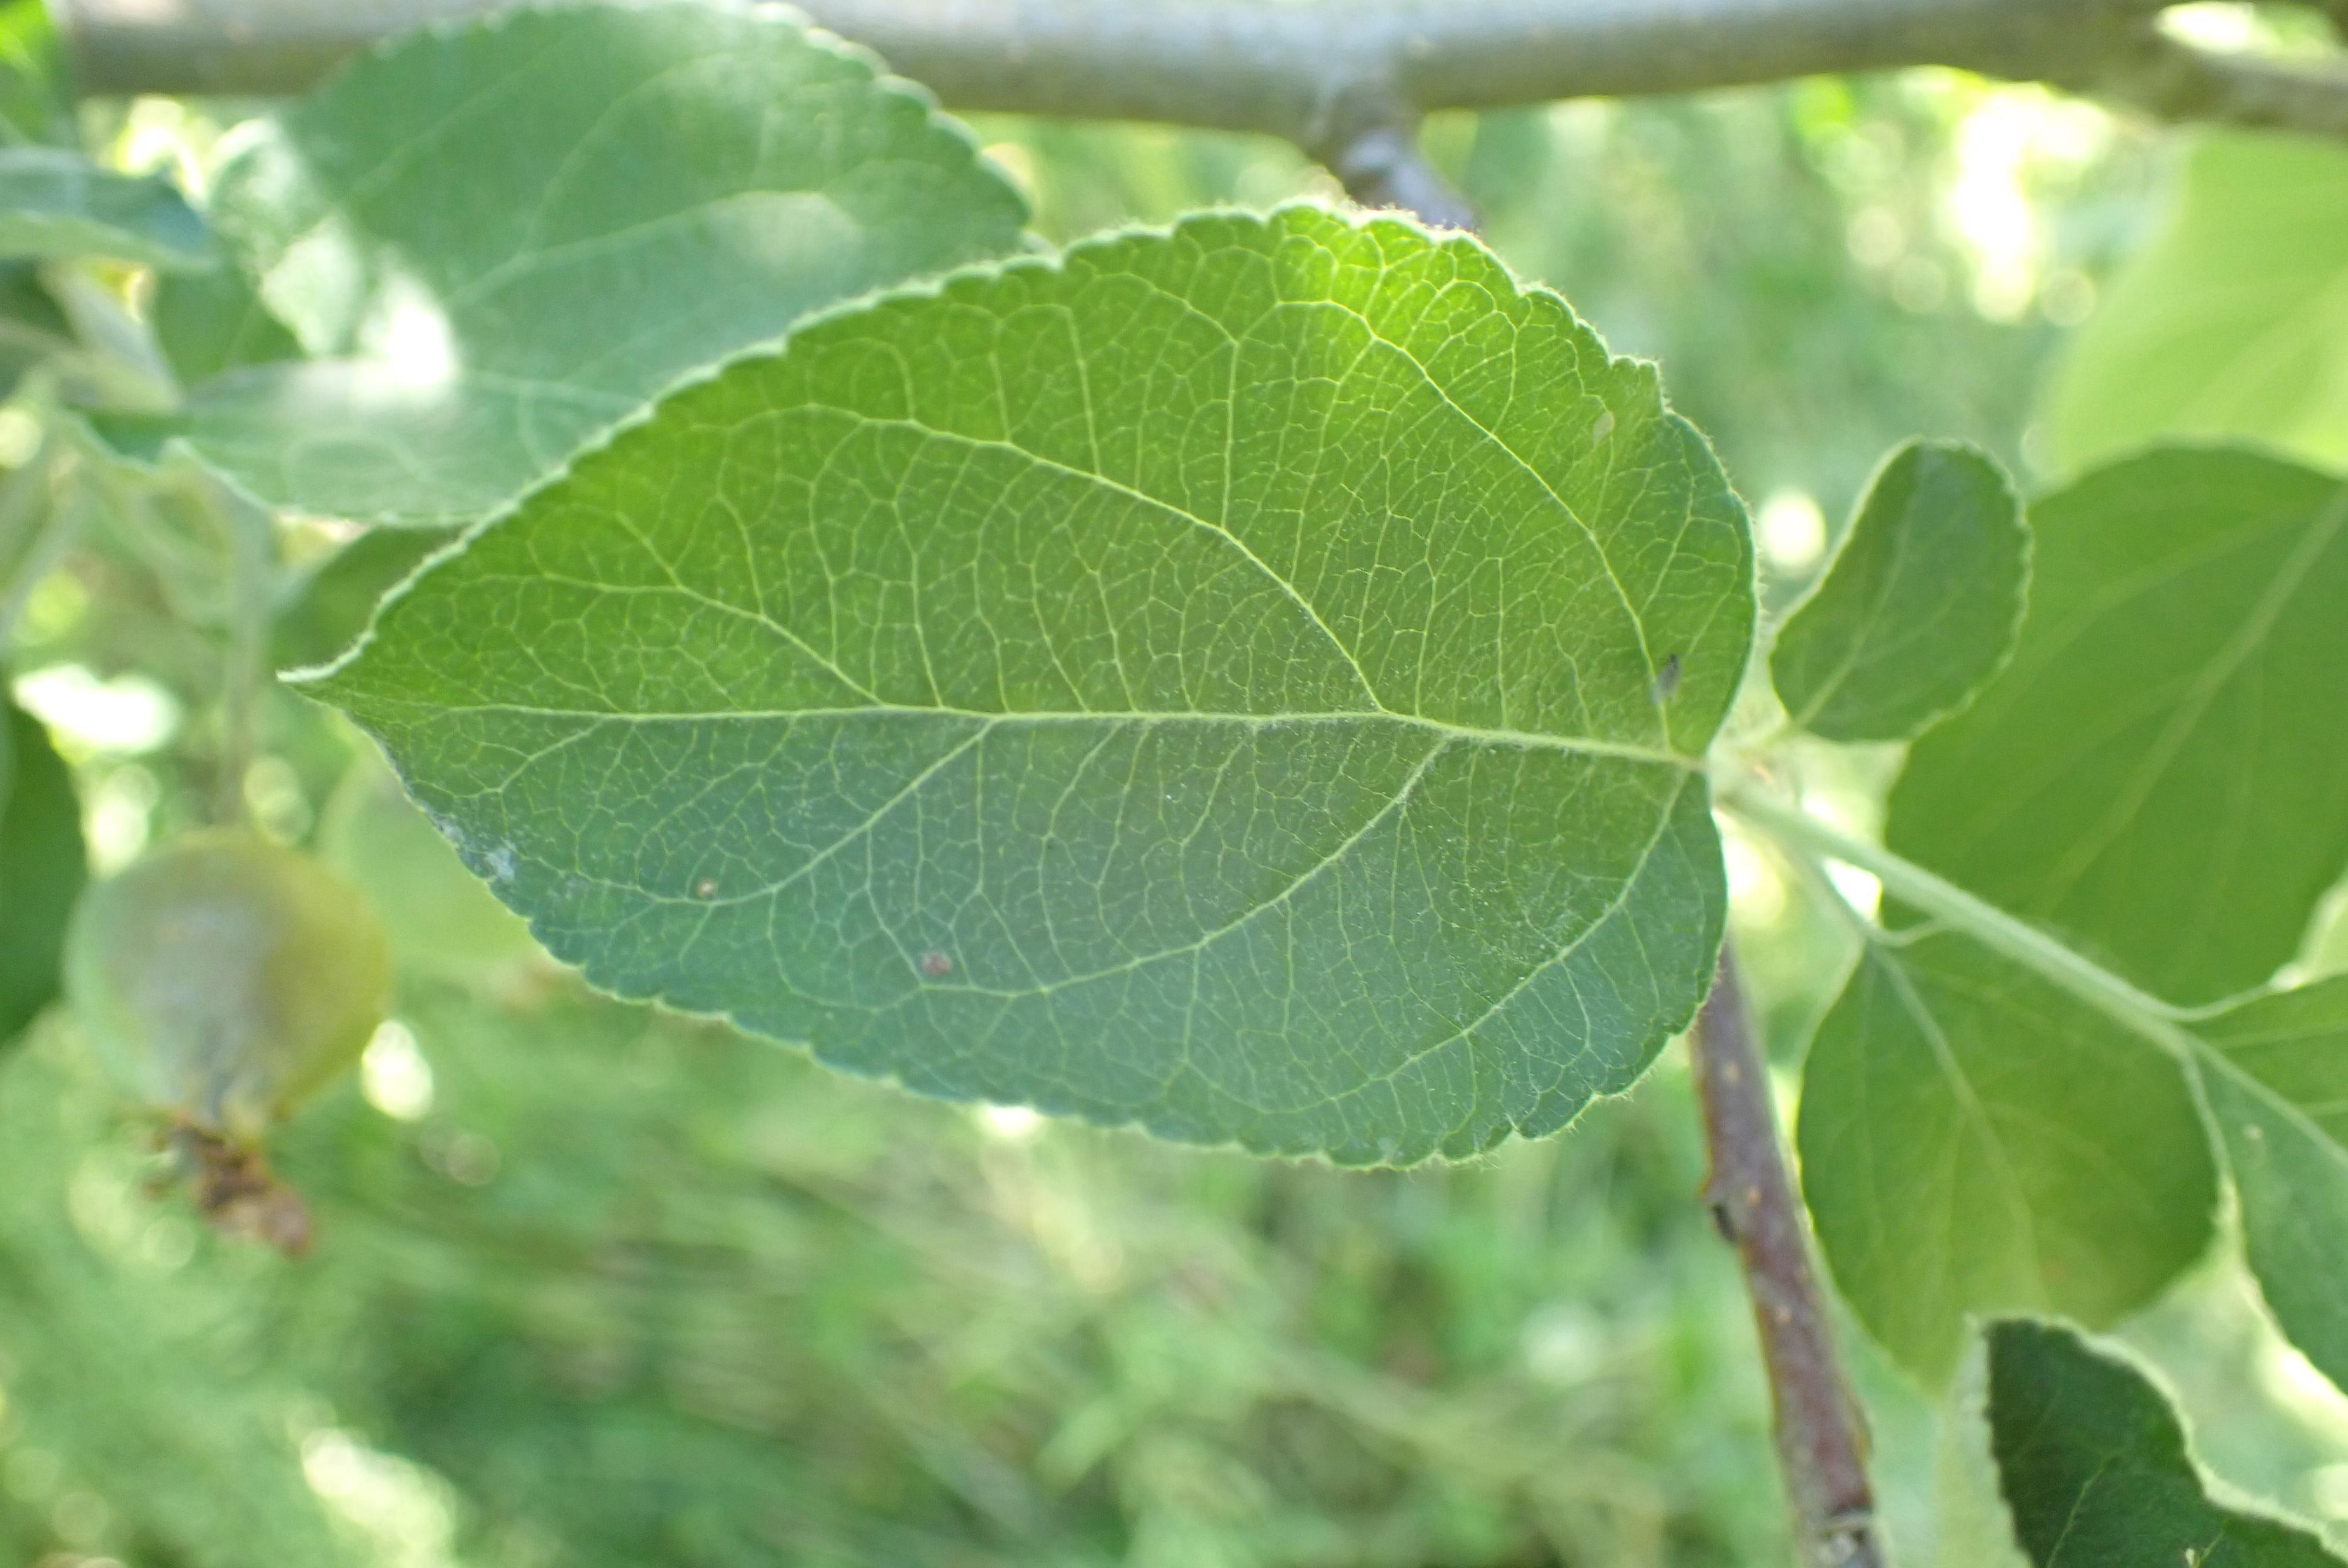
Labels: healthy